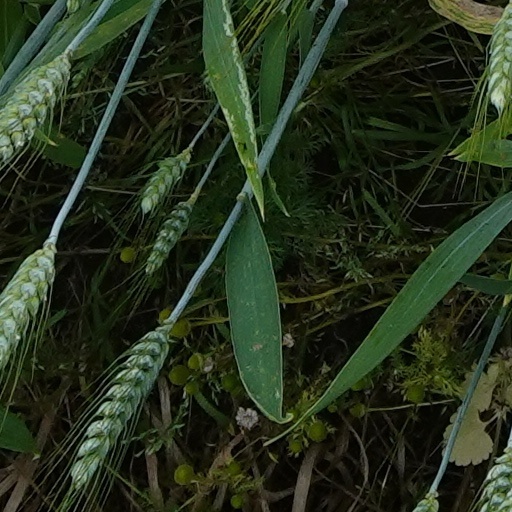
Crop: wheat